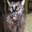
Label: cat